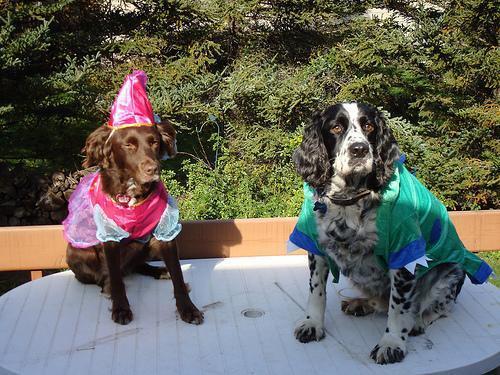
English_springer